The Sitter Downers

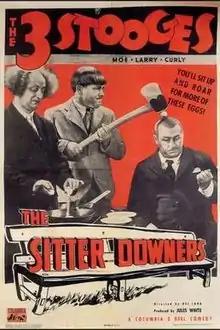

The Sitter Downers is a 1937 short subject directed by Del Lord starring American slapstick comedy team The Three Stooges (Moe Howard, Larry Fine and Curly Howard). It is the 27th entry in the series released by Columbia Pictures starring the comedians, who released 190 shorts for the studio between 1934 and 1959.